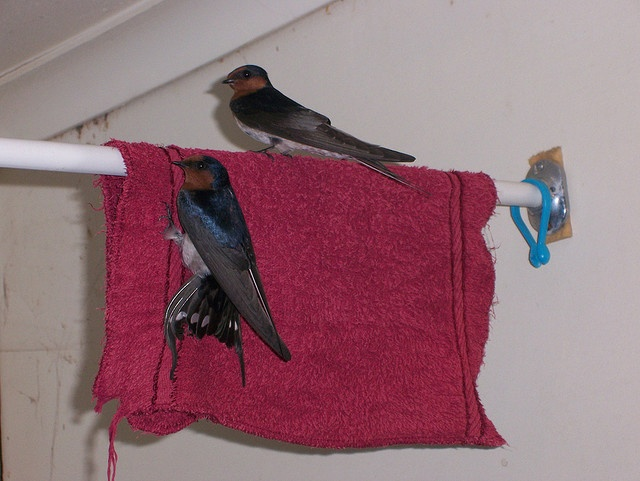
Two birds sitting on a red towel on a shower pole.
Two birds are on a towel in a bathroom shower rod.
Two birds sitting on a towel hanging in a restroom.
One bird sitting on a shower curtain rod next to another bird hanging on to a wash cloth draped over the same shower curtain rod.
Two birds perching on a red towel hung over a towel rack.